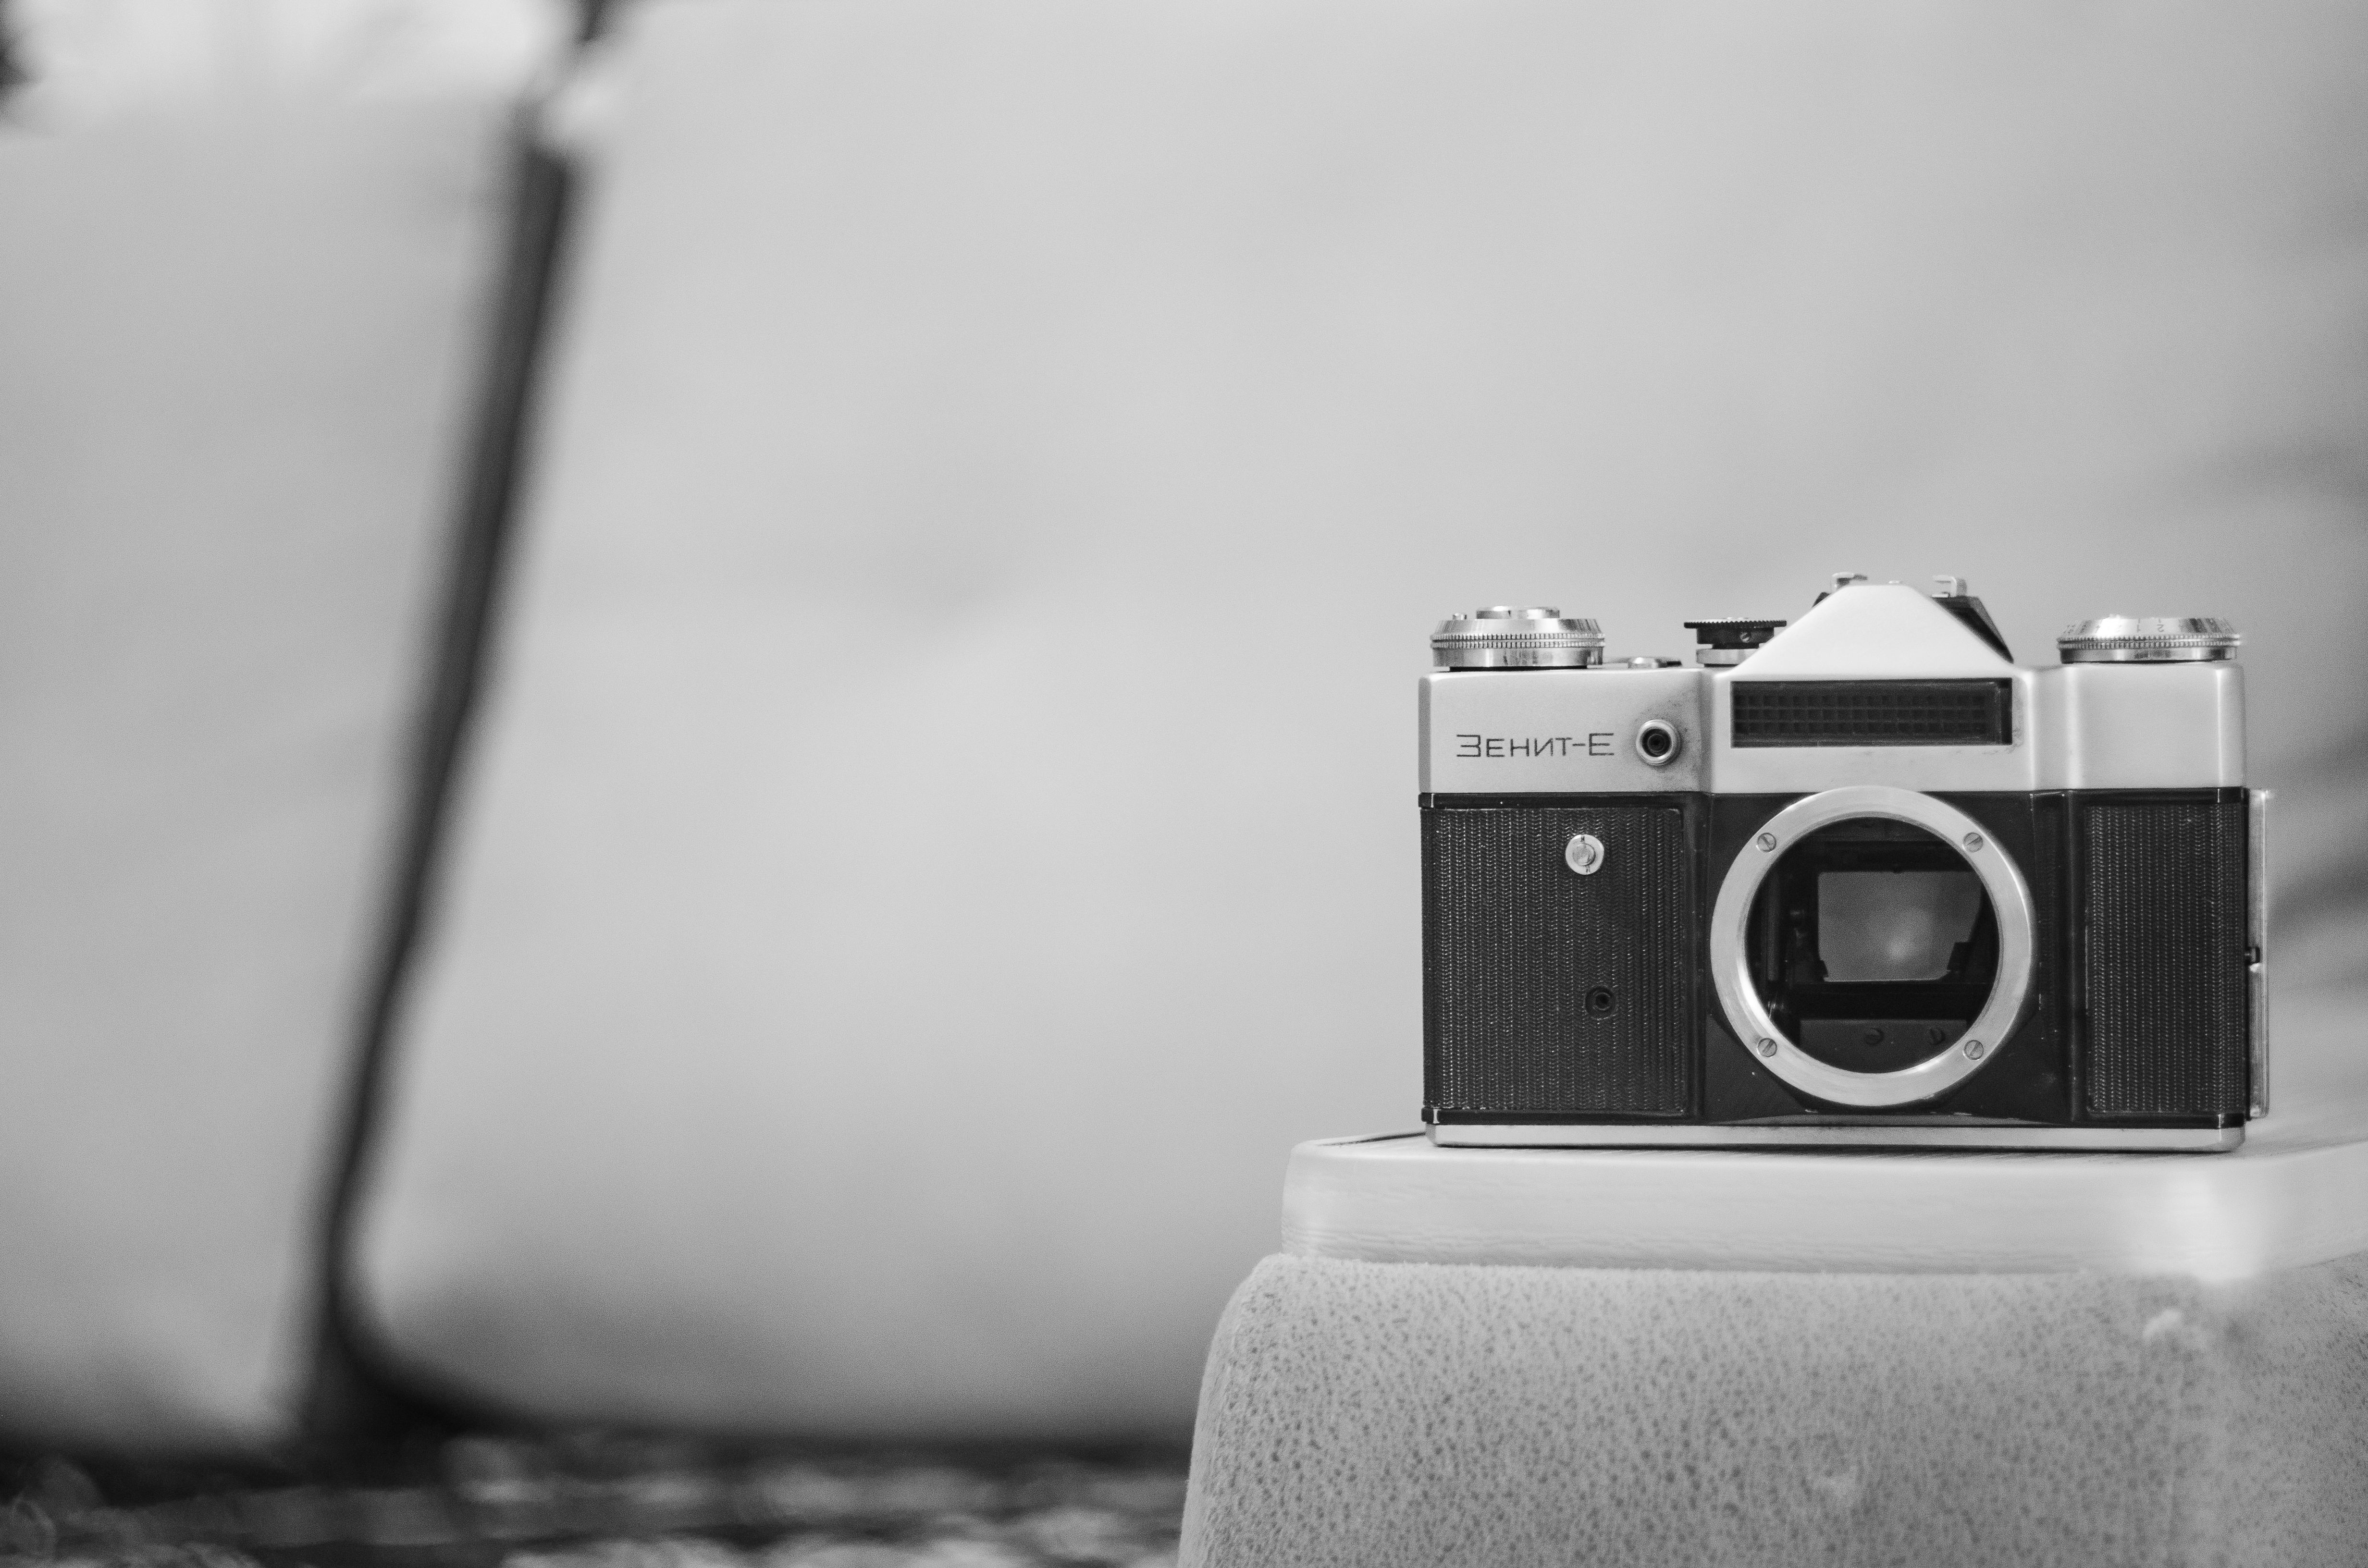
photo, camera, digital camera, reflex camera, camera lens, Point and shoot camera, flash photography, single lens reflex camera, grey, black and white, mirrorless interchangeable lens camera, audio equipment, lens, film camera, gadget, cameras optics, automotive design, camera accessory, monochrome, monochrome photography, art, font, circle, home appliance, still life photography, stock photography, major appliance, metal, room, macro photography, photographer, still life, fashion accessory, instant camera, shutter